Louis Head

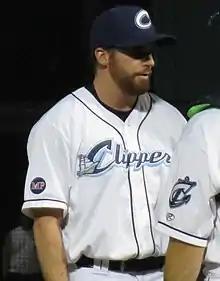
Head with the Columbus Clippers in 2018

Louis Gibson Head (born April 23, 1990) is an American former professional baseball pitcher. He was drafted in the 18th round of the 2012 Major League Baseball draft by the Cleveland Indians. Head played college baseball for the Texas Tech Red Raiders and the Texas State Bobcats. He played in Major League Baseball (MLB) for the Tampa Bay Rays, Miami Marlins, and Baltimore Orioles.